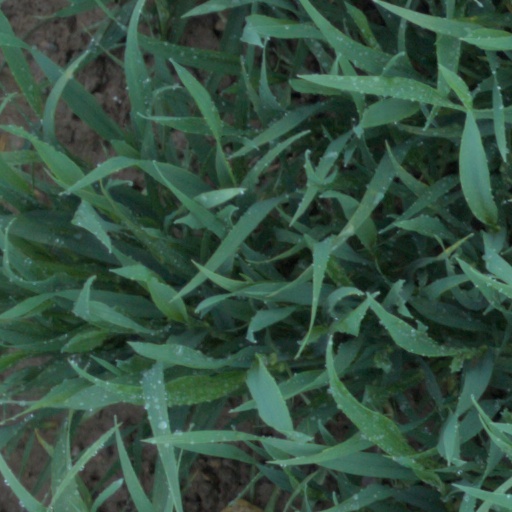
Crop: wheat